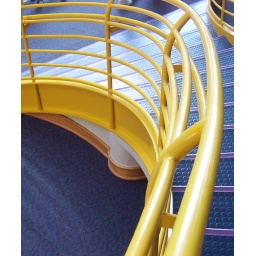
Beautiful yellow railing on blue stairs in the main hall of the Children's Museum of Indianapolis